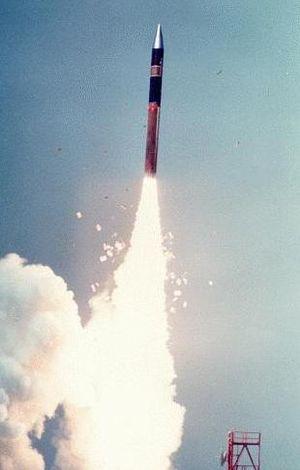
Le Strategic Air Command, ou SAC, était un grand commandement de l'United States Air Force, formé en 1946 pour regrouper les unités de bombardement stratégique de l'USAF, destinées en particulier à employer les armes nucléaires des États-Unis. Il regroupait aussi bien des unités de bombardiers, que d'avions ravitailleurs, de chasseurs d'escorte, mais aussi de missiles balistiques intercontinentaux.